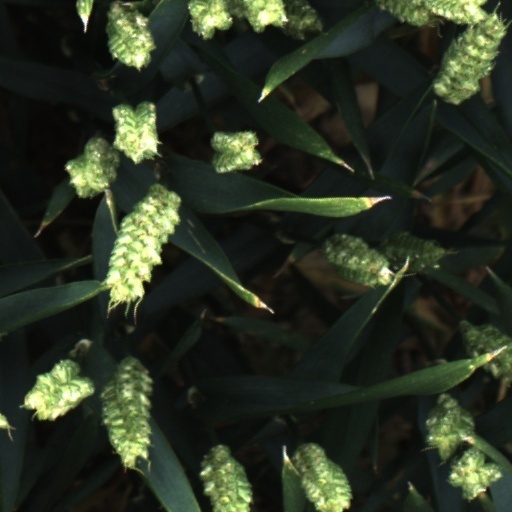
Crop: wheat